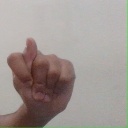
अक्षर: ट